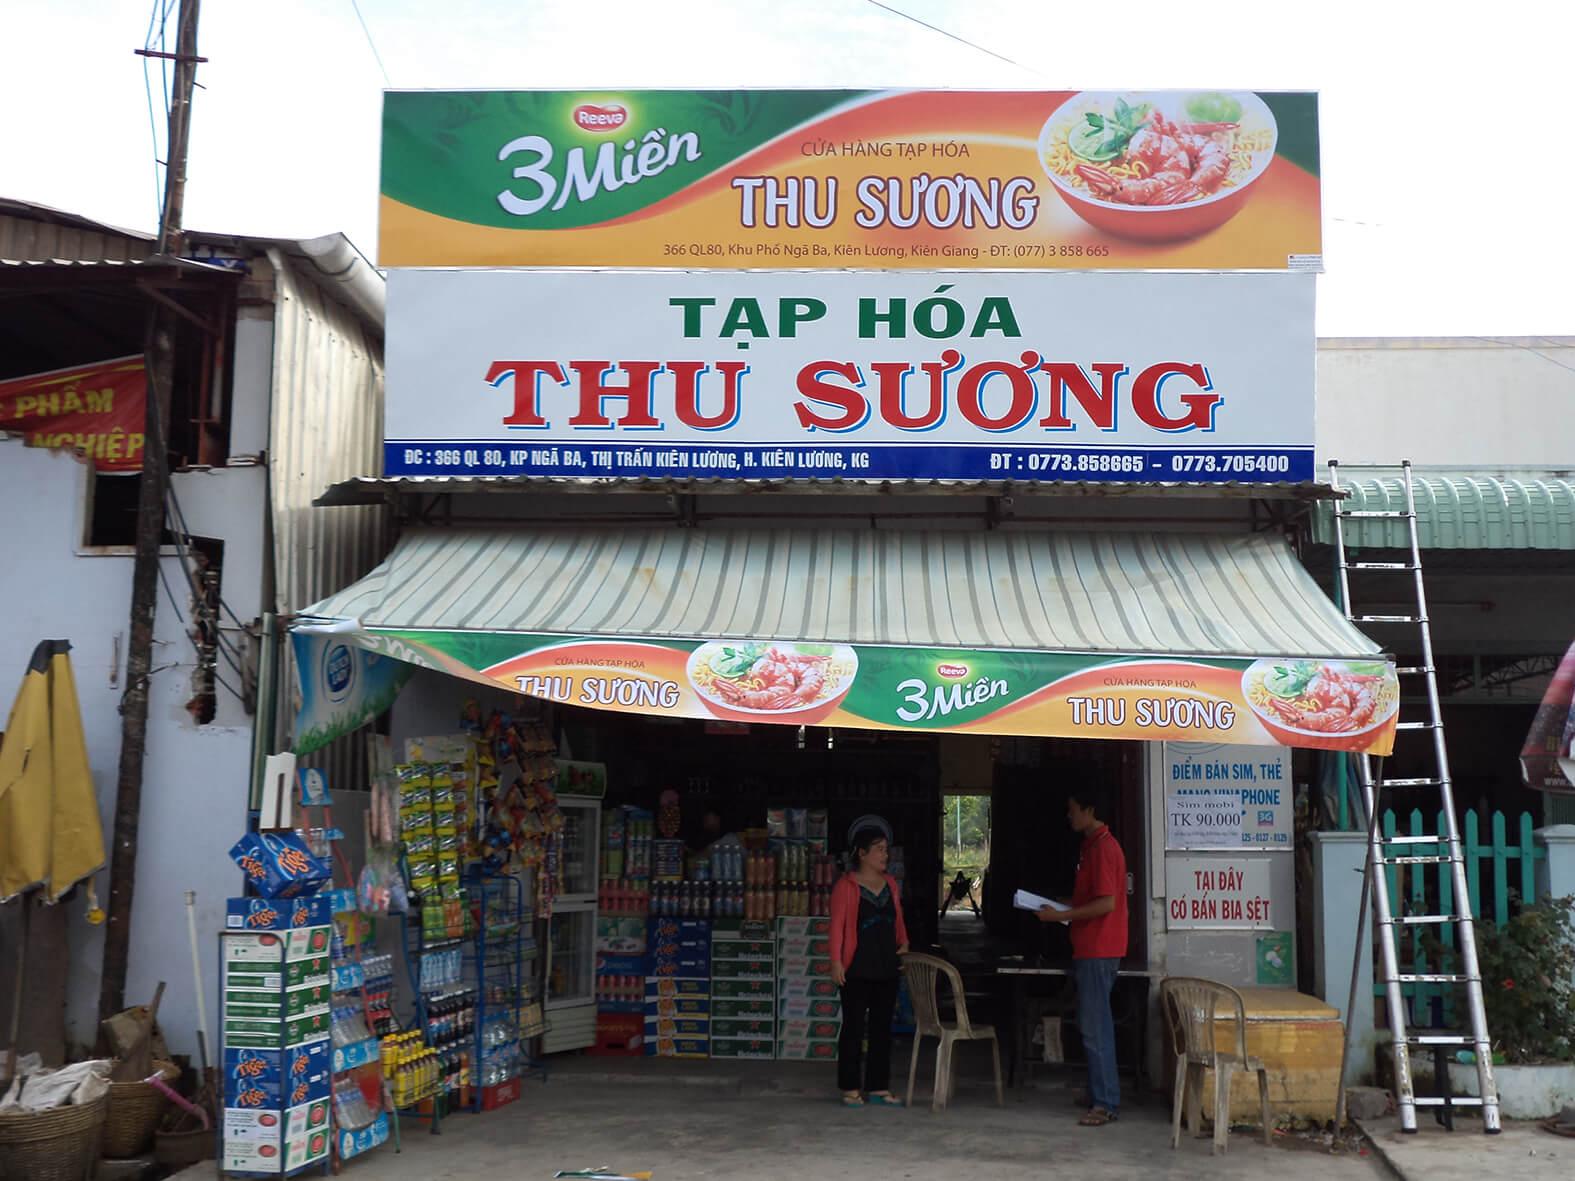
đây là khung cảnh xuất hiện ở phía trước một cửa hàng tạp hoá